The In Crowd (1988 film)

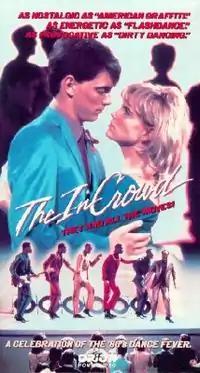
VHS cover

The In Crowd is a 1988 American teen drama film directed by Mark Rosenthal and written by Rosenthal and his long-time writing partner Lawrence Konner. The period piece set in the 1960s features music of the era, including ""Land of a Thousand Dances"" and the instrumental ""Cast Your Fate to the Wind"" by Vince Guaraldi.